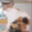
Label: cat